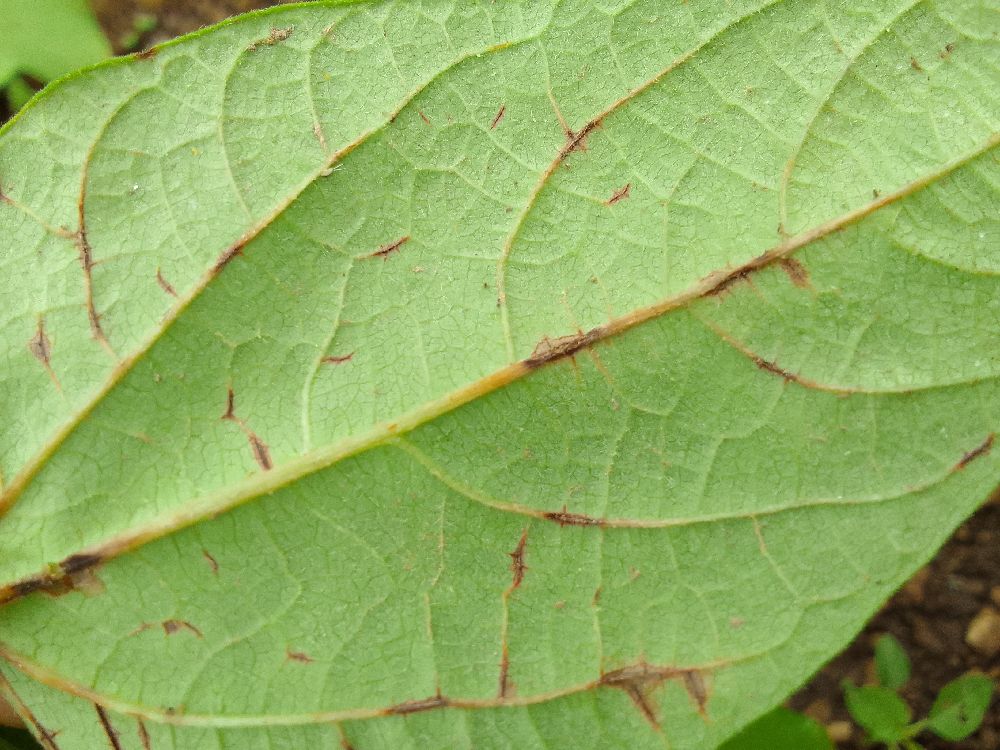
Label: anthracnose